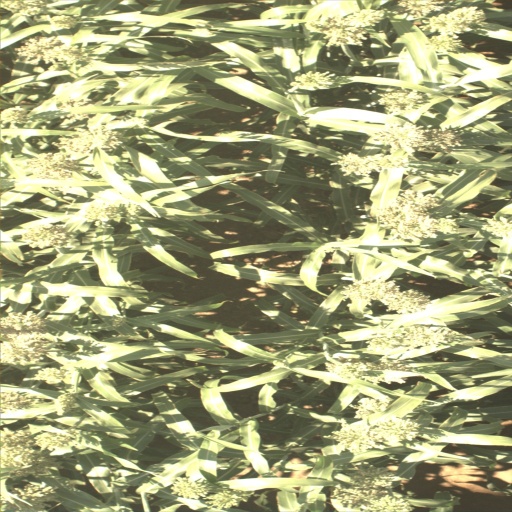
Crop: sorghum